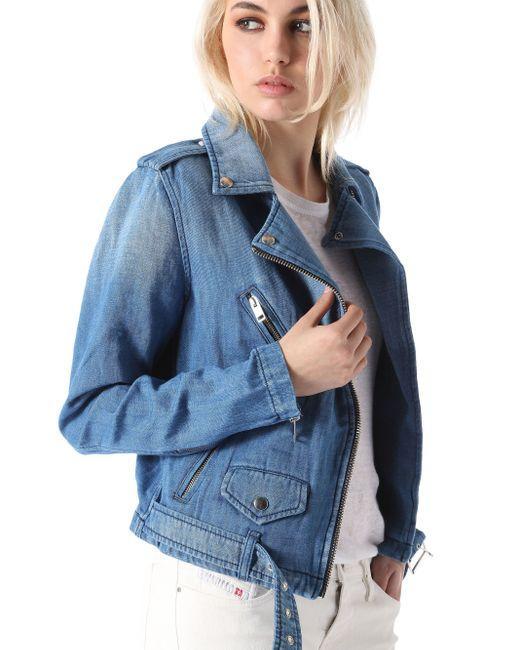
Stylische Jeansjacke für Damen